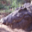
Label: crocodile